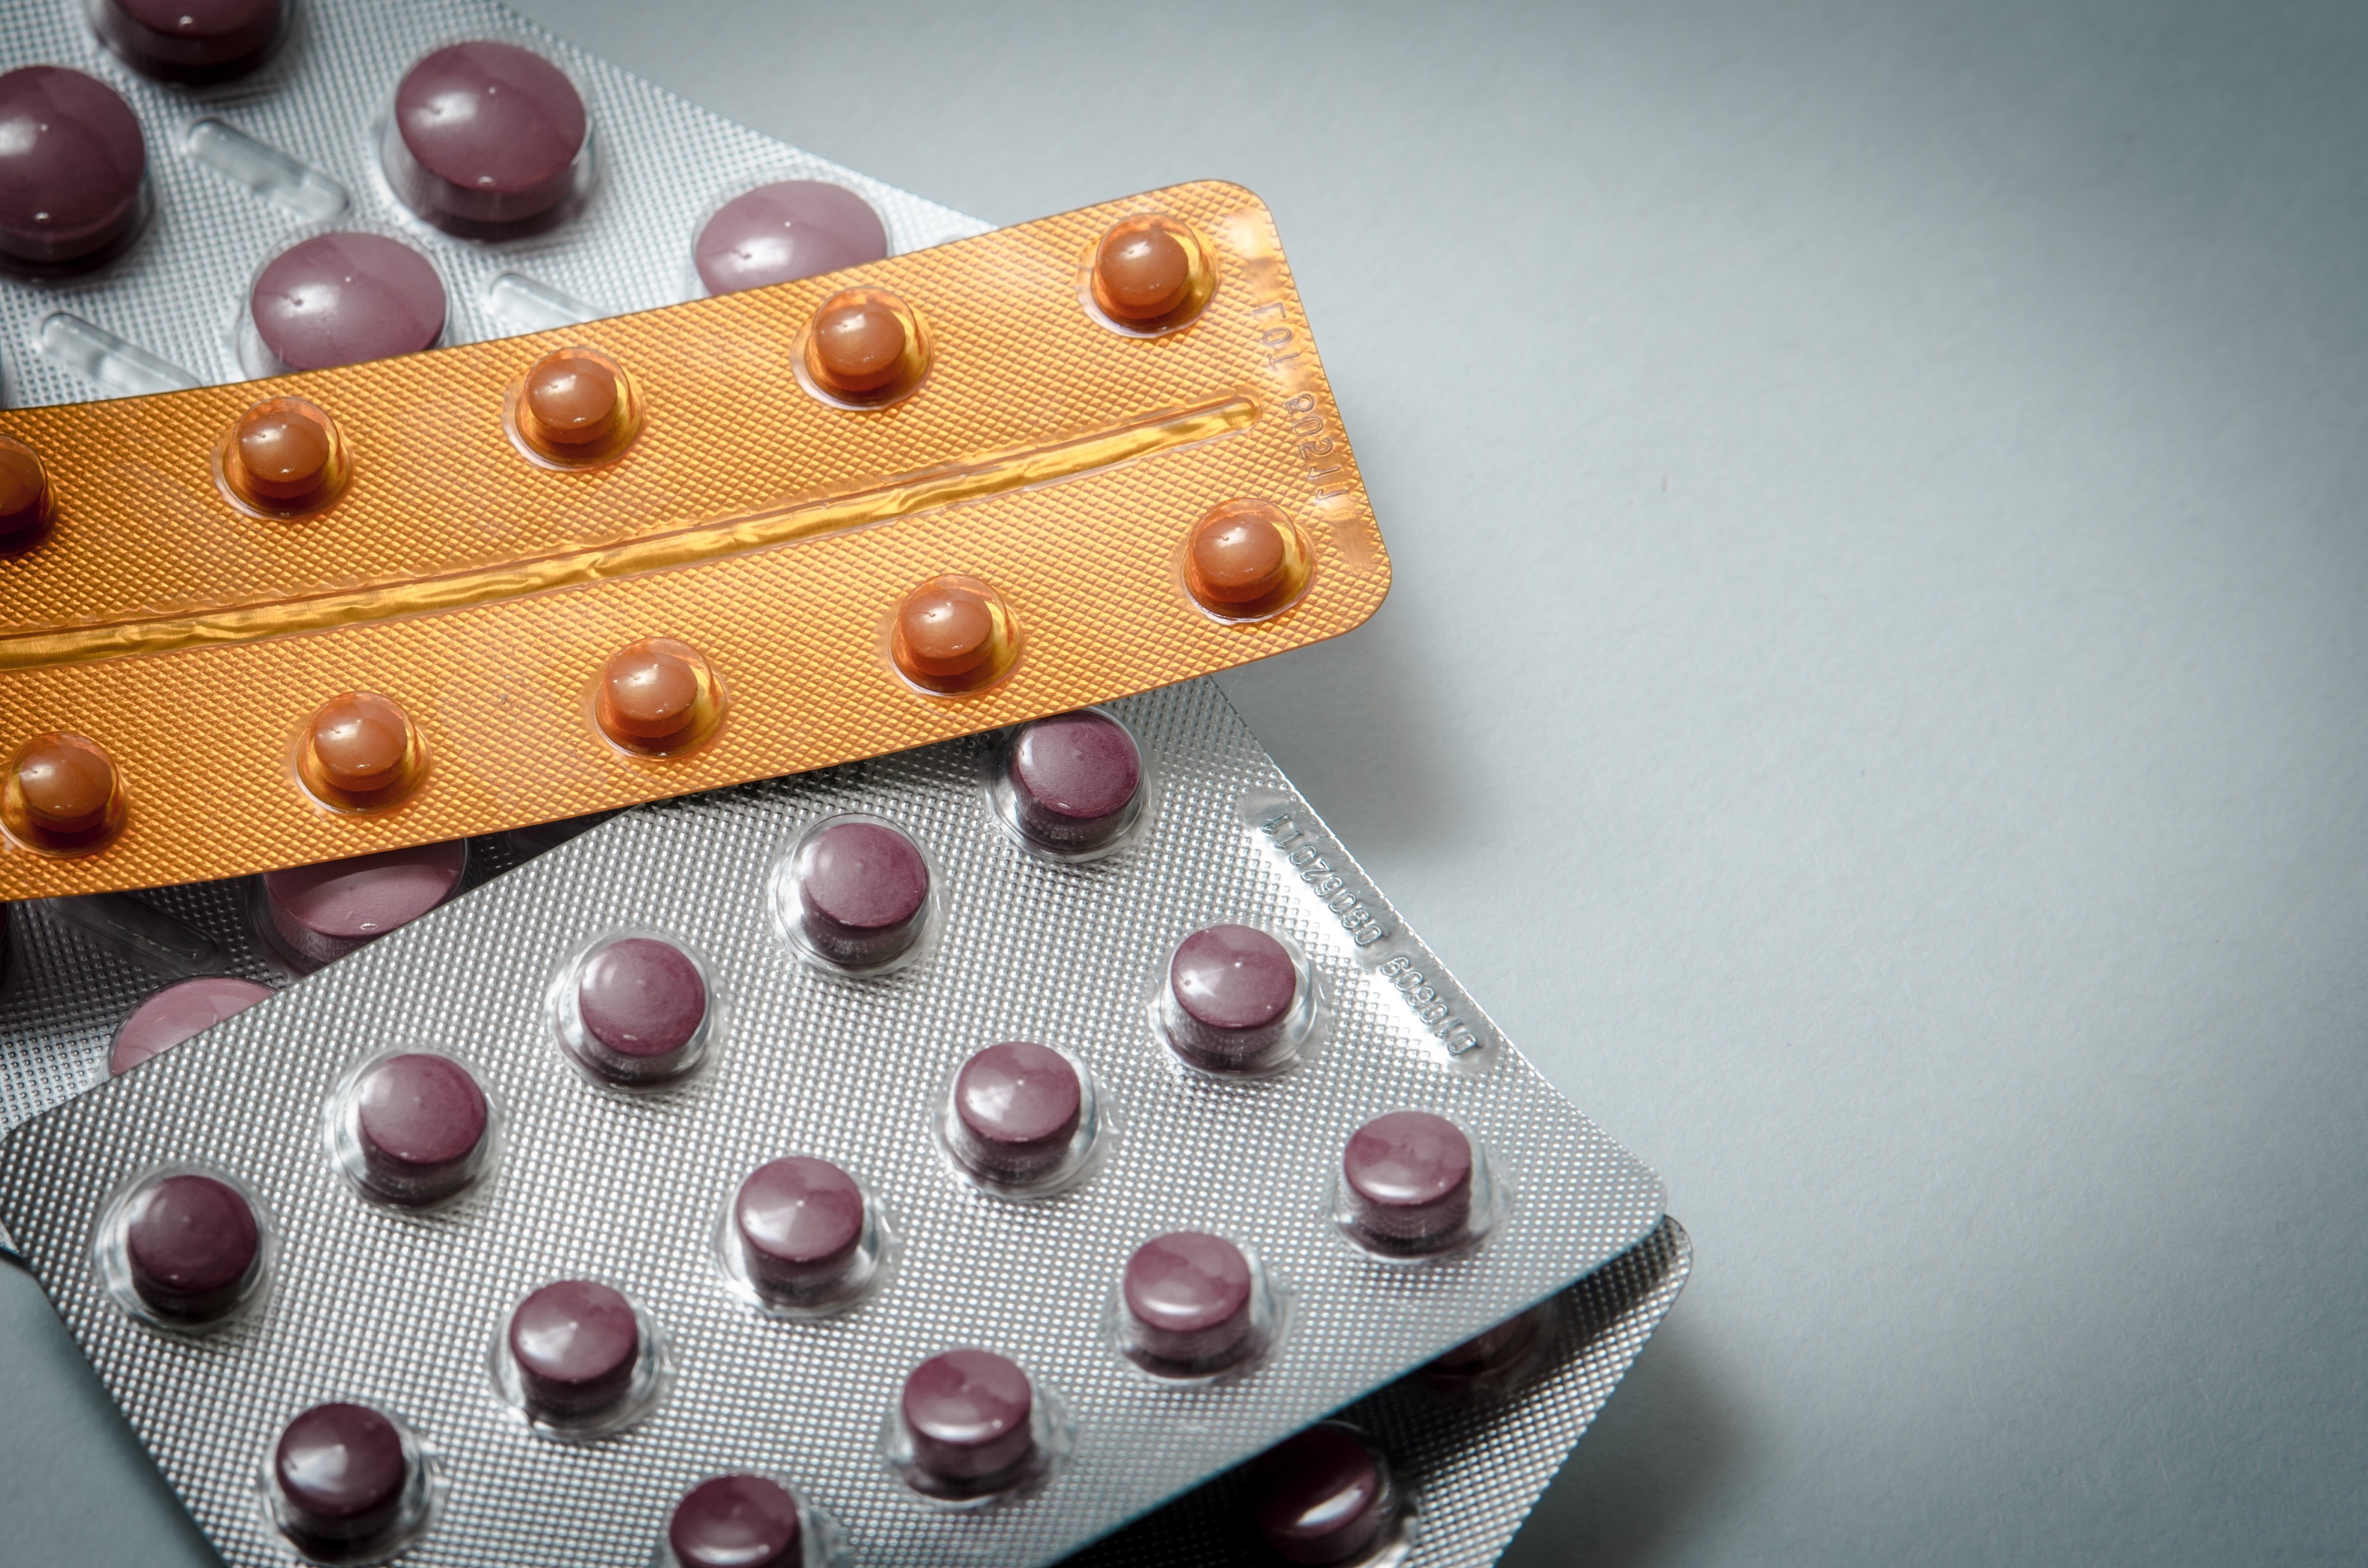
pattern, medicine, pharmacy, tablets, medical, medications, cure, treat yourself, get sick, the disease